List of North Karnataka historical sites

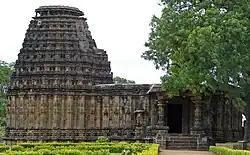
Dodda Basappa Temple at Dambal

Amrtesvara Temple in Annigeri was built in the Dharwad district in 1050 CE with dravida articulation. This was the first temple made of soapstone